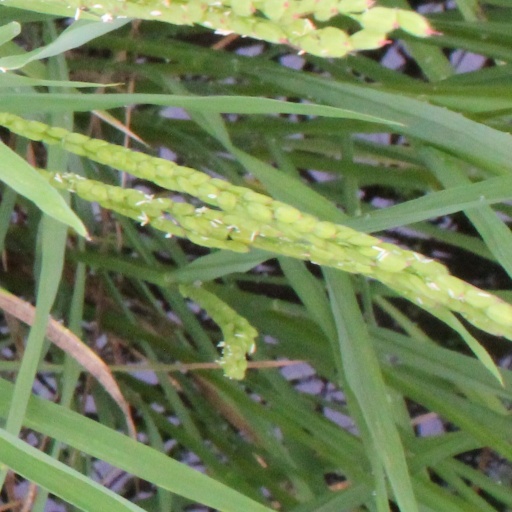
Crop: rice